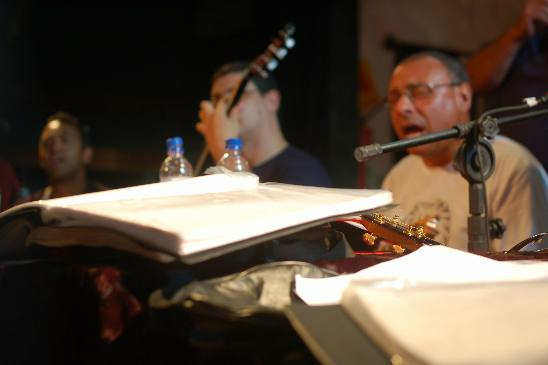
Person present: Yes